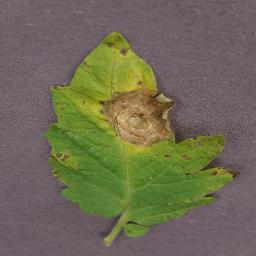
Label: Tomato___Septoria_leaf_spot